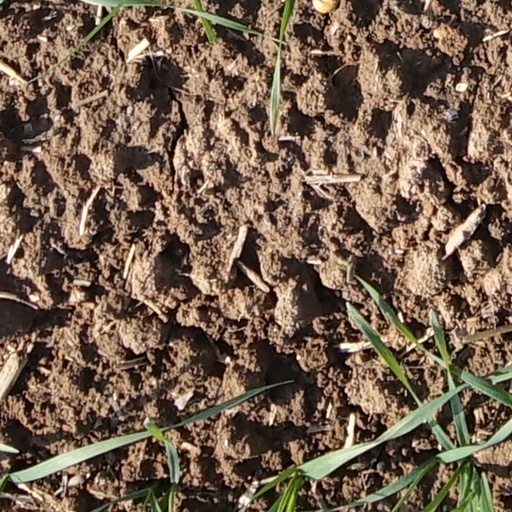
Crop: wheat